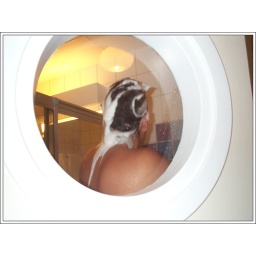
Interesting room design in the hotel. A window from the bedroom to the shower!